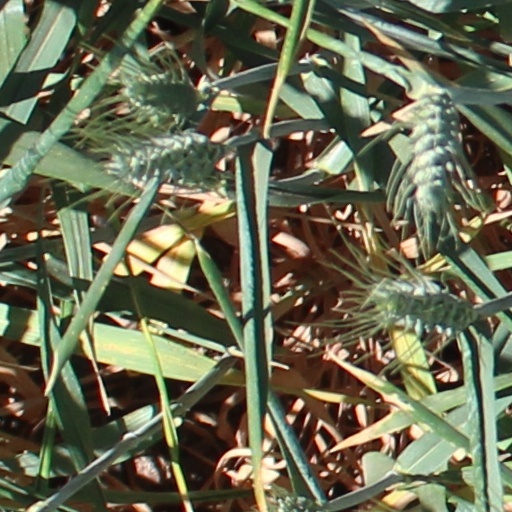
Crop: wheat